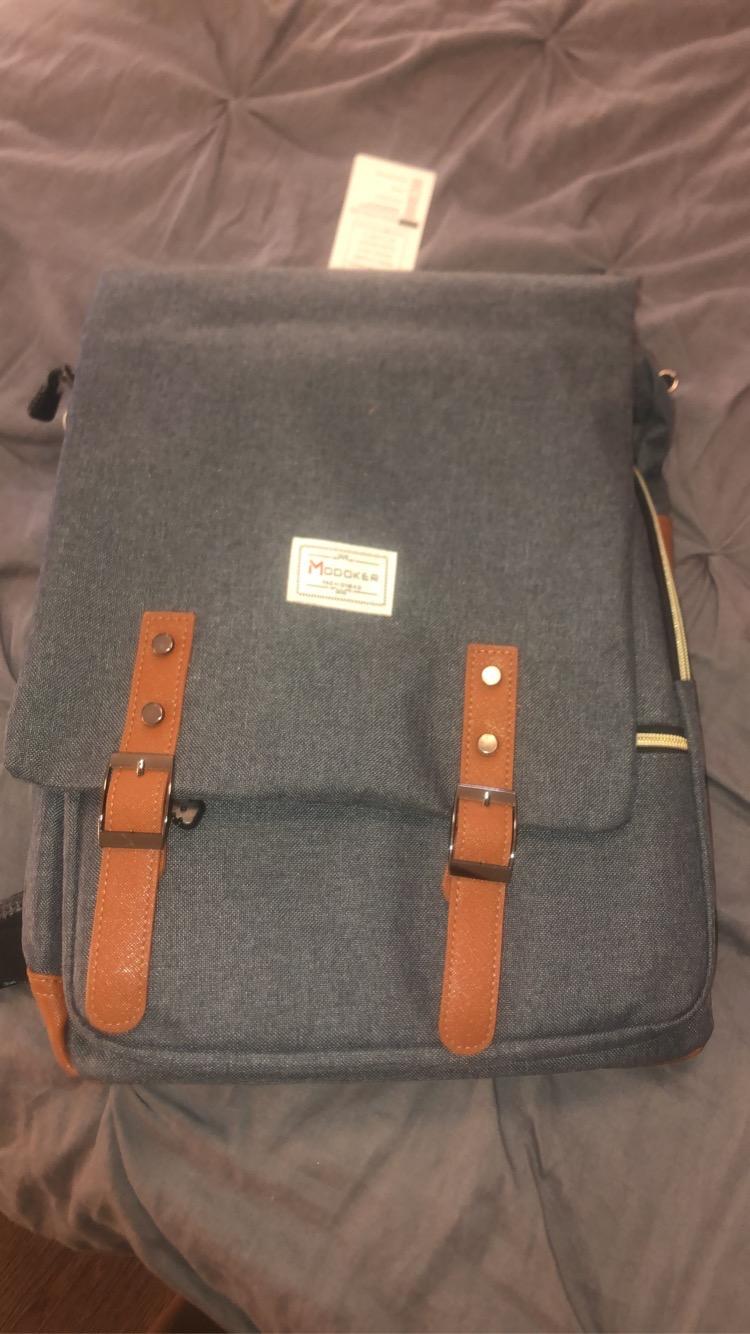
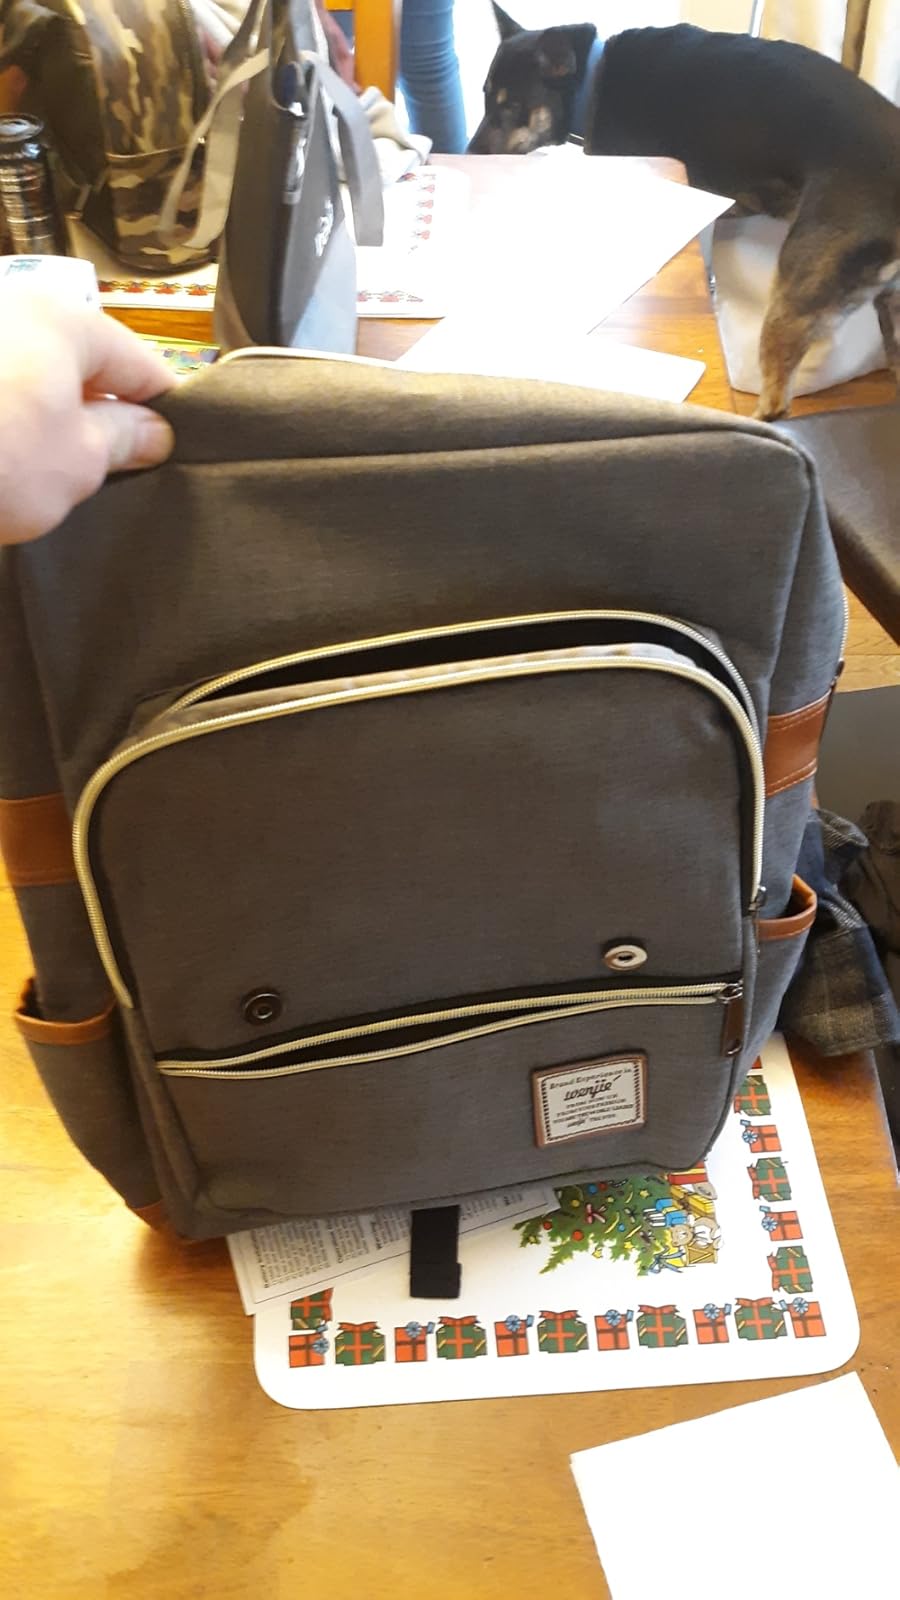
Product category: bag
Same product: no